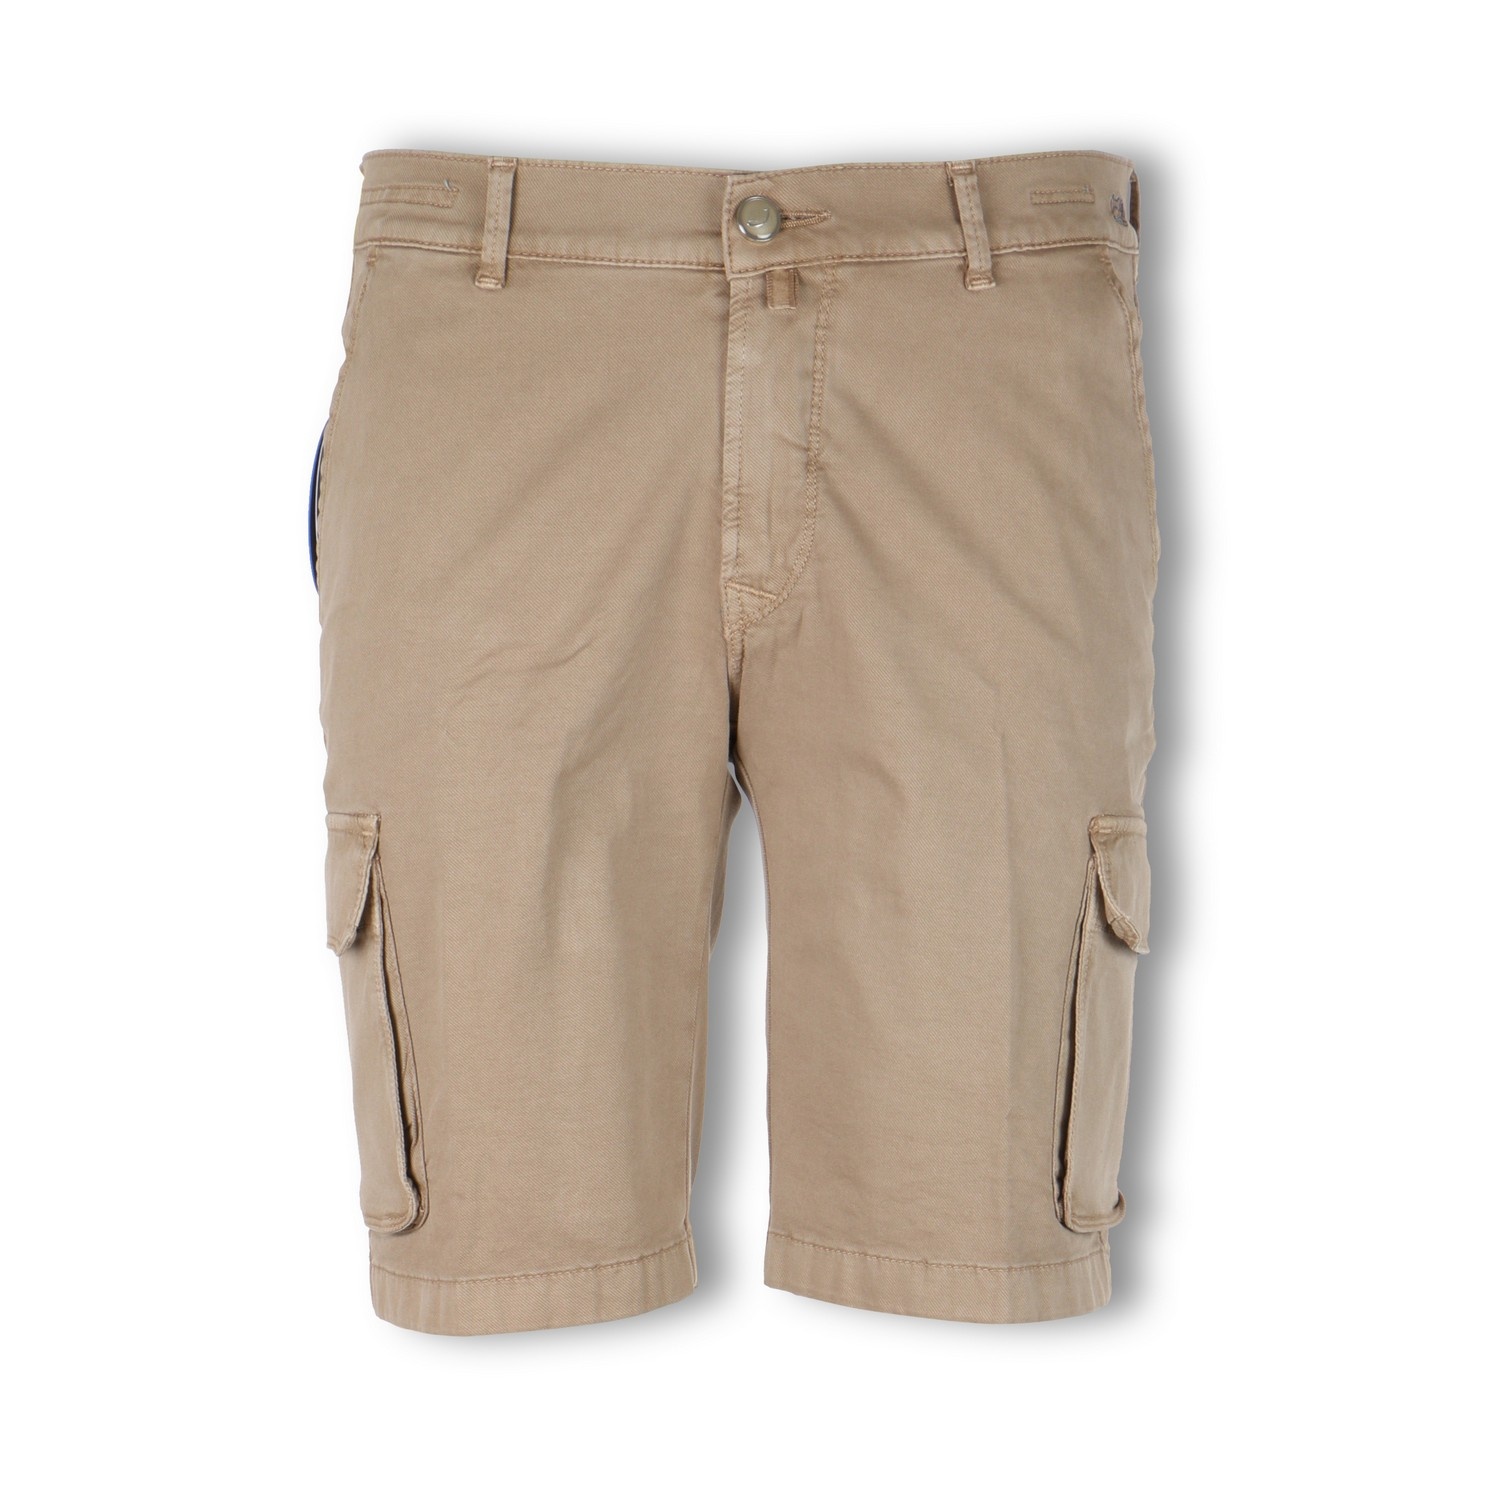
Bermuda Shorts - BERRY Cargo Tricotine Cotton Stretch
Brand: Jacob Cohën
EDITOR’S NOTES The famous luxury brand jeans "JACOB COHËN" was founded in 1985 in Pontelongo (Italy) by TATO Bardelle. The name "JACOB COHËN" is born to recreate a story around a high-end jeans while paying tribute to JACOB DAVIS (inventor of the rivet and collaborator LEVI STRAUSS). JACOB COHËN pants are often mixed elastane, making it unparalleled comfort. The brand has for years opted for eco-friendly production processes using the least amount of chemicals. SIZE & FIT — This pant model sizes large, if your usual size is 32, we suggest you taking 31 — Regular fit EU IT UK/US (inches) INT WAIST (cm) 38 44 28/29 XS 76 40 46 30/31 S 80 42 48 32/33 M 84 44 50 34/35 L 88 46 52 36/37 XL 92 48 54 38 2XL 96 50 56 40 3XL 100 52 58 42 4XL 104 54 60 44 5XL 108 DETAILS & CARE — Model: Berry — Fabric: tricotine stretch cotton — Made of Cotton, Elastane — Exclusively conceived, born and raised in Italy — Machine washable 30°C — No dryer
Category: Apparel & Accessories > Clothing > Shorts > Bermudas